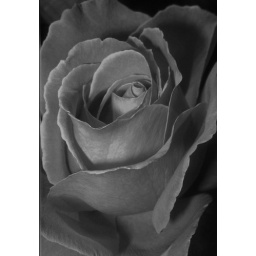
Pic I took of a dark red rose in the garden, stands out more in BW